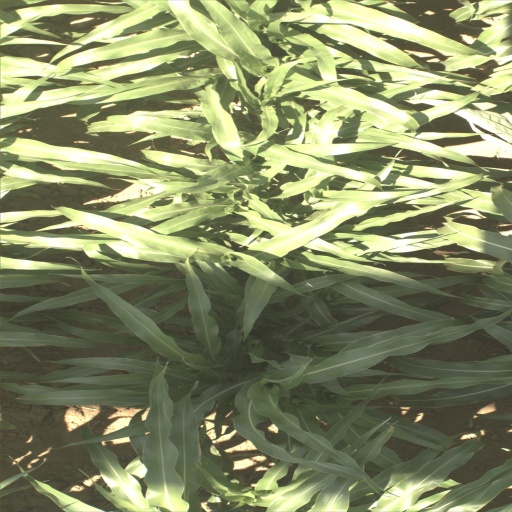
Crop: sorghum